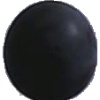
Label: Grape Blue 1